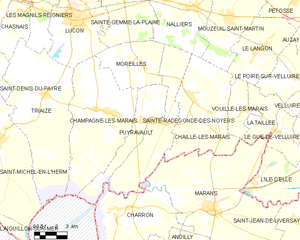
Carte des communes françaises Sainte-Radégonde-des-Noyers